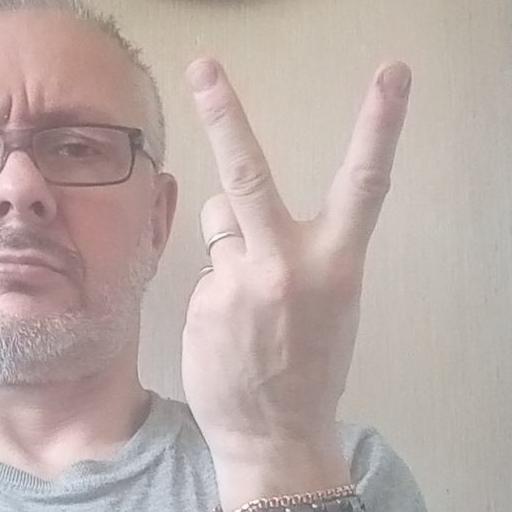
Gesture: peace_inverted